Shiyijing Road station

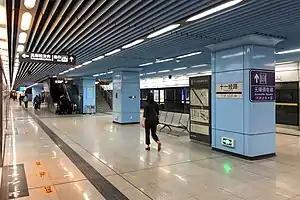

Shiyijing Road Station, also known as Shiyijinglu Station, is a station of Line 9 of the Tianjin Metro. It started operations on 1 May 2011.